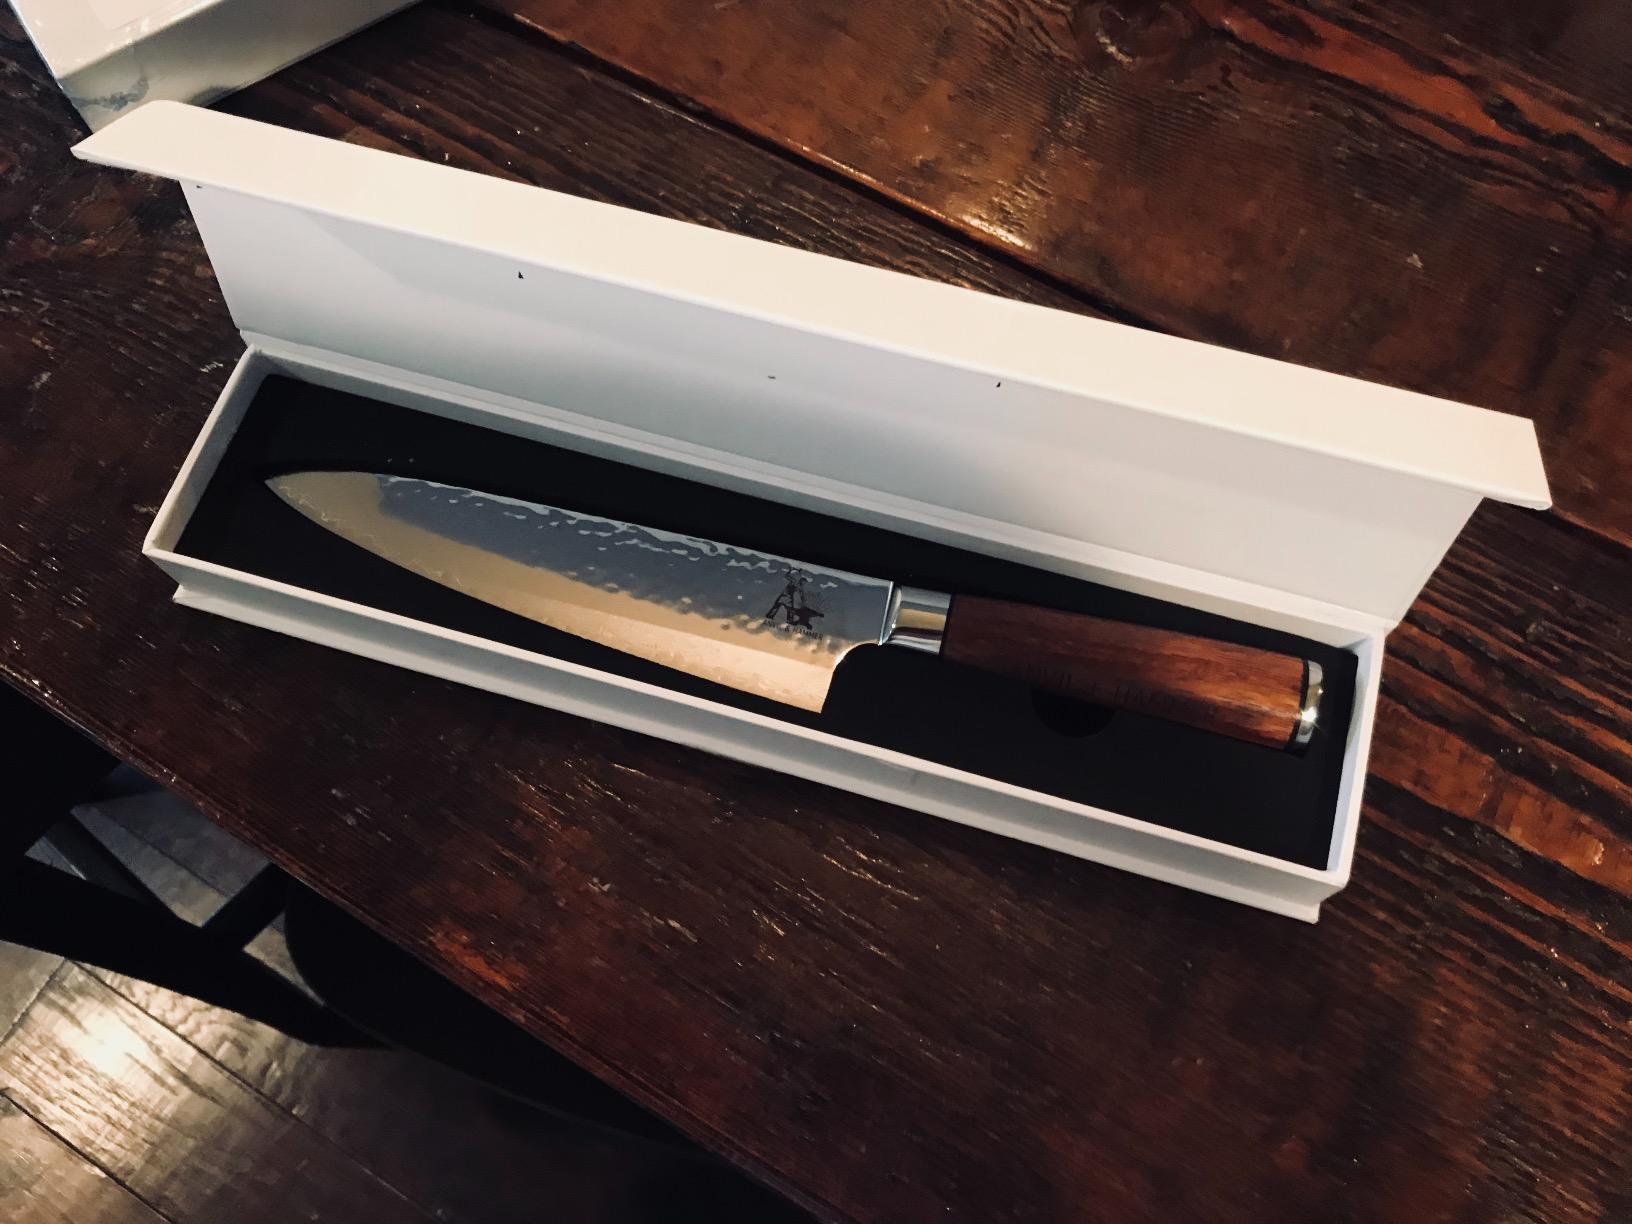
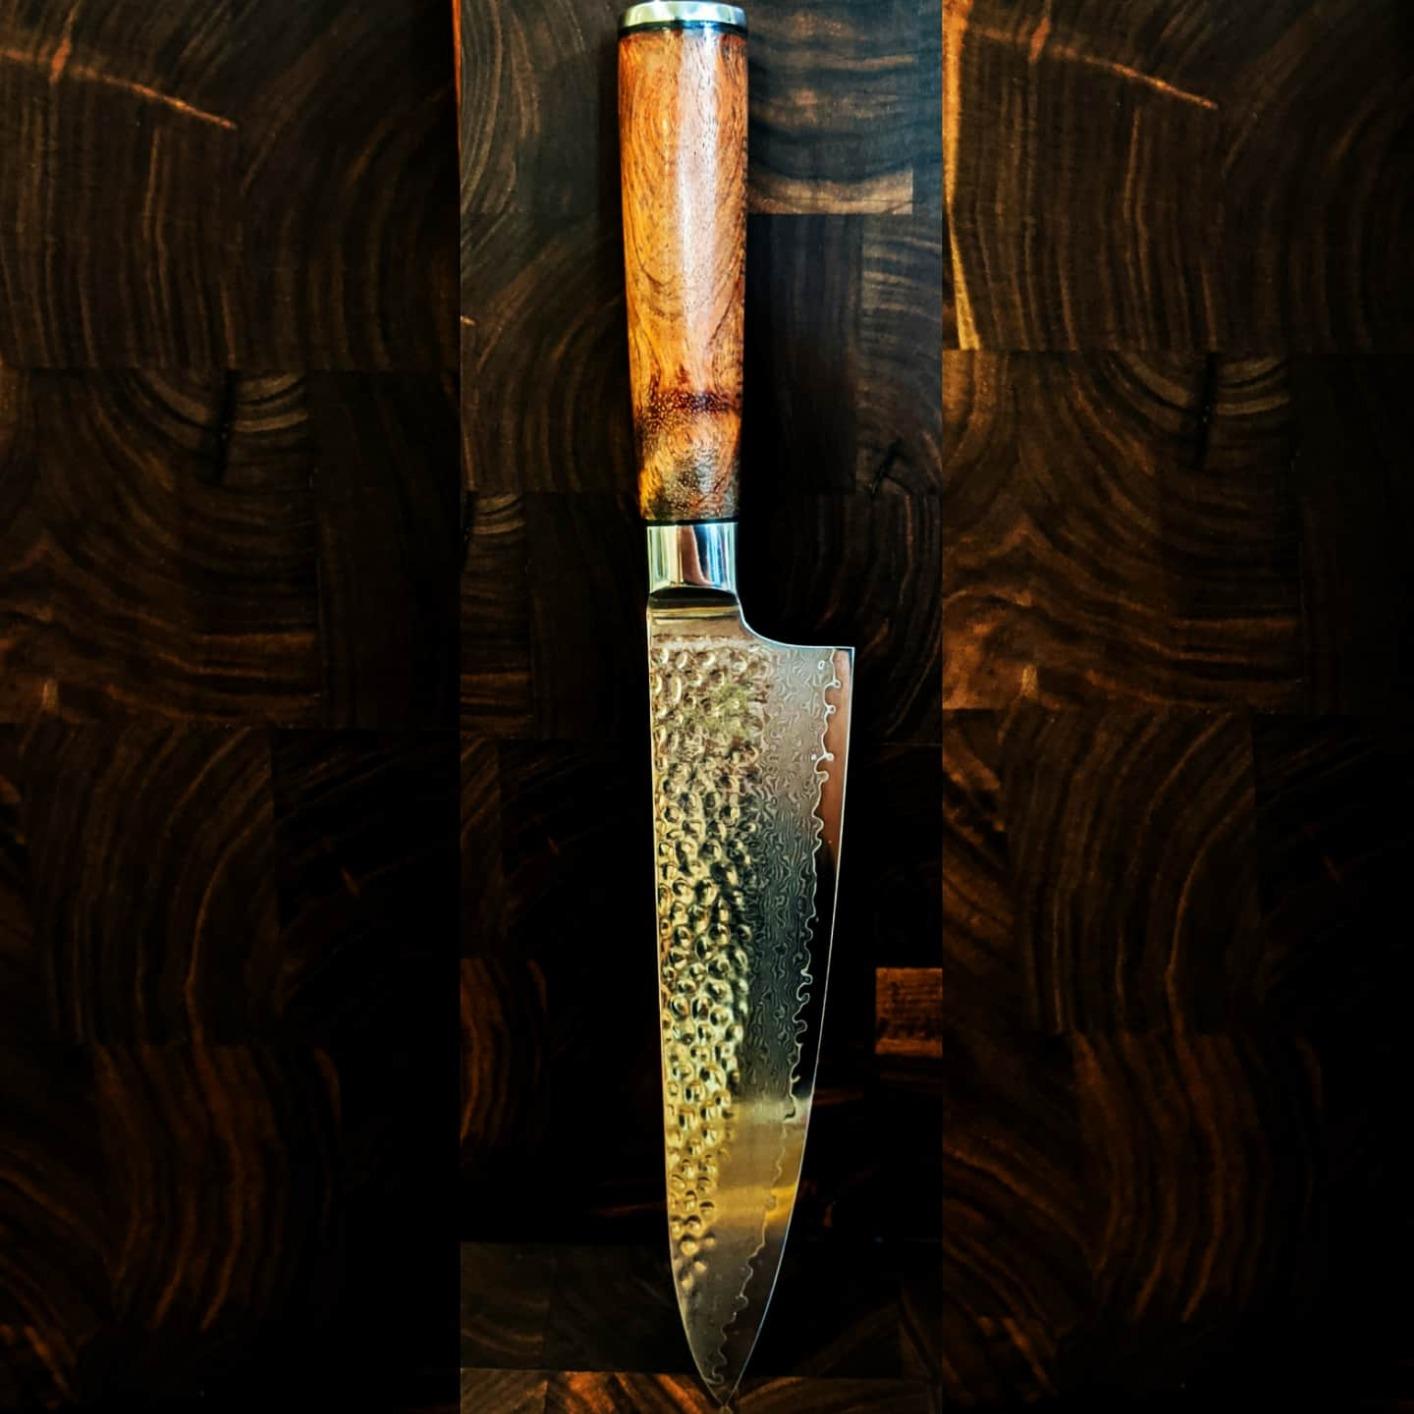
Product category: items_knife
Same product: yes